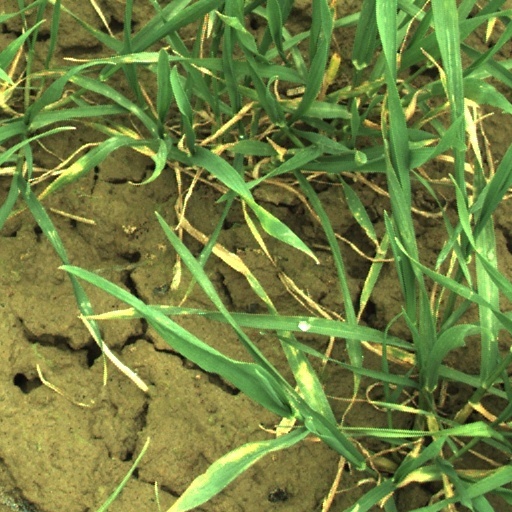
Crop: wheat